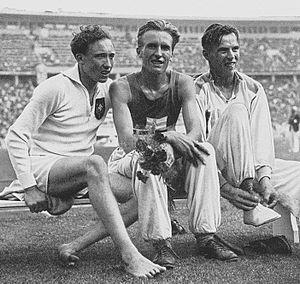
Kaarlo Jalmari « Kalle » « Pariisin-Kalle » Tuominen est un athlète finlandais spécialiste du 3 000 mètres steeple. Licencié au Helsingin Poliisivoimjiat, il mesurait 1,77 m pour 66 kg.